Hereford, Hay and Brecon Railway

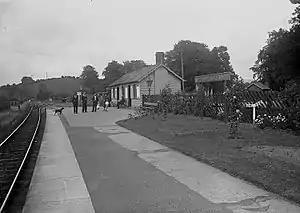
Glasbury railway station

The Hereford, Hay and Brecon Railway Act 1859 set out an entry to Hereford at Barrs Court Junction, facing north. The junction was where the Newport, Abergavenny and Hereford Railway, running via Barton station, converged with the Shrewsbury and Hereford Railway, which ran from Barrs Court station, then a terminus, northwards. Barrs Court Junction would therefore have been a three-way convergence, and the junction was technically to be with the Shrewsbury and Hereford. Arriving HH&BR trains would reverse to either Barton or Barrs Court station, but there was to be a single-platform interchange station at the junction.